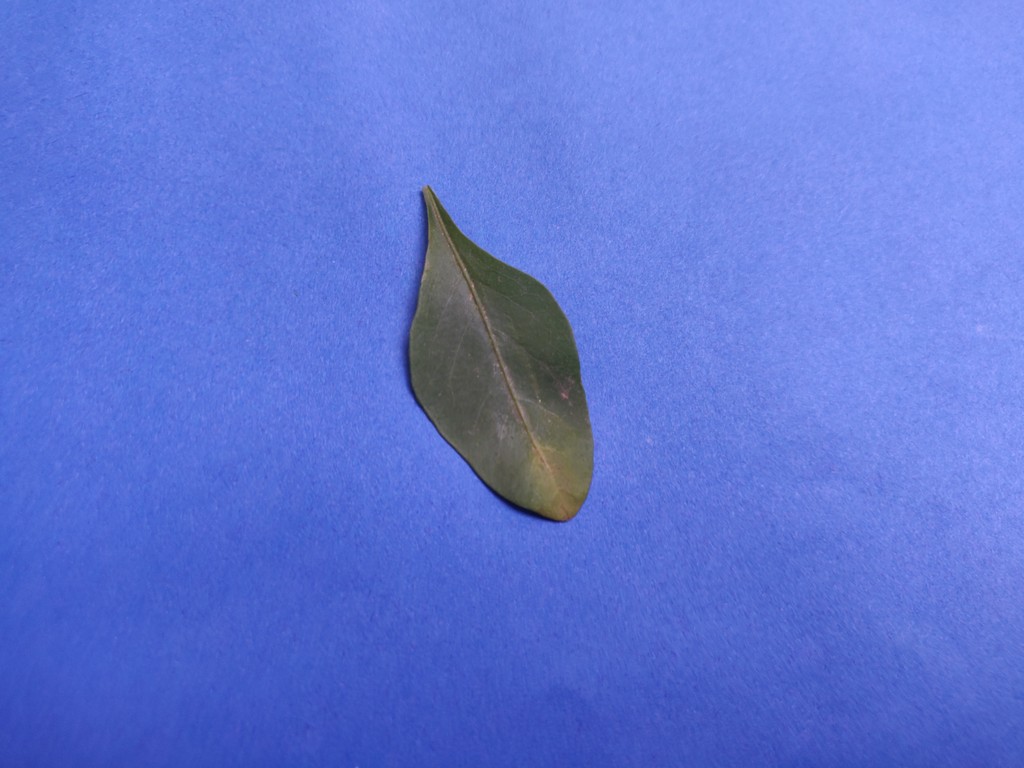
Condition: Unhealthy
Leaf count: single
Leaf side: front